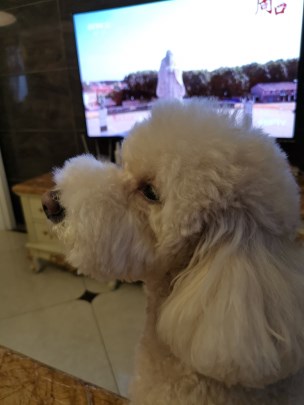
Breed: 2925-n000114-toy_poodle